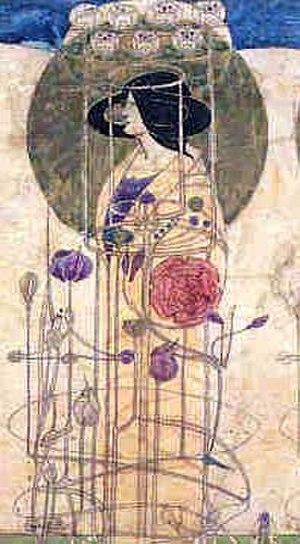
Charles Rennie Mackintosh est un architecte, concepteur et aquarelliste britannique né le 7 juin 1868 à Glasgow en Écosse et mort le 10 décembre 1928 à Londres. Il est le principal représentant de l'école de Glasgow, courant issu du mouvement Arts & Crafts, qui influencera le mouvement Modern Style, pendant anglo-saxon du style Art nouveau.